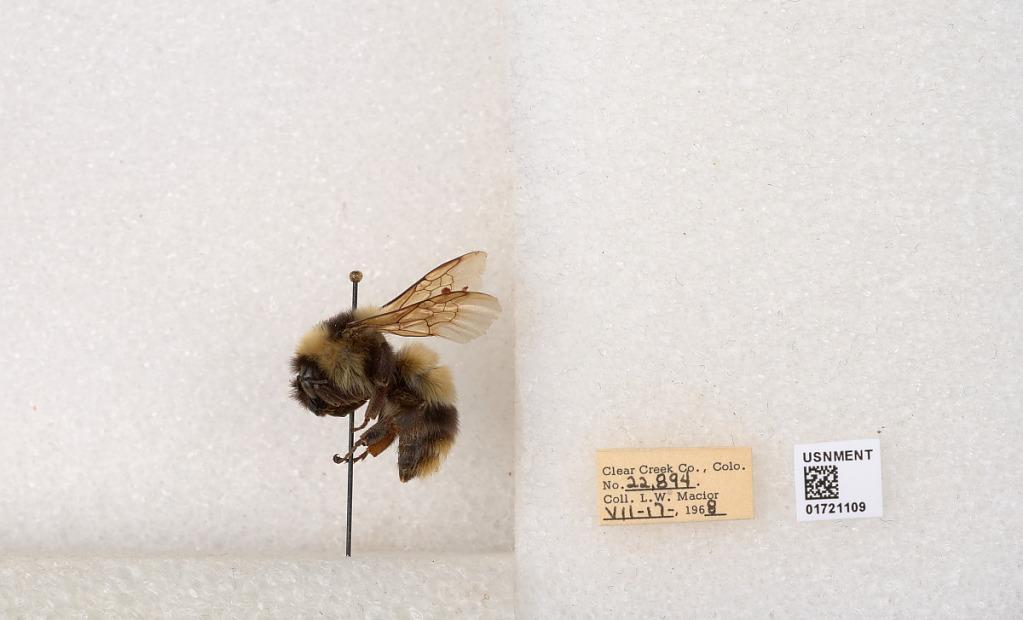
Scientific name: Bombus kirbyellus
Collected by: L. Macior
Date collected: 1968-7-17
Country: United States
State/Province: Colorado
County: Clear Creek
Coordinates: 39.6891, -105.644